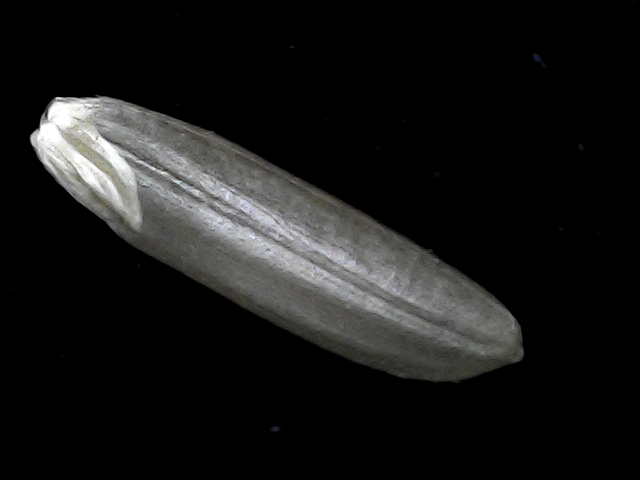
Rice variety: BD70